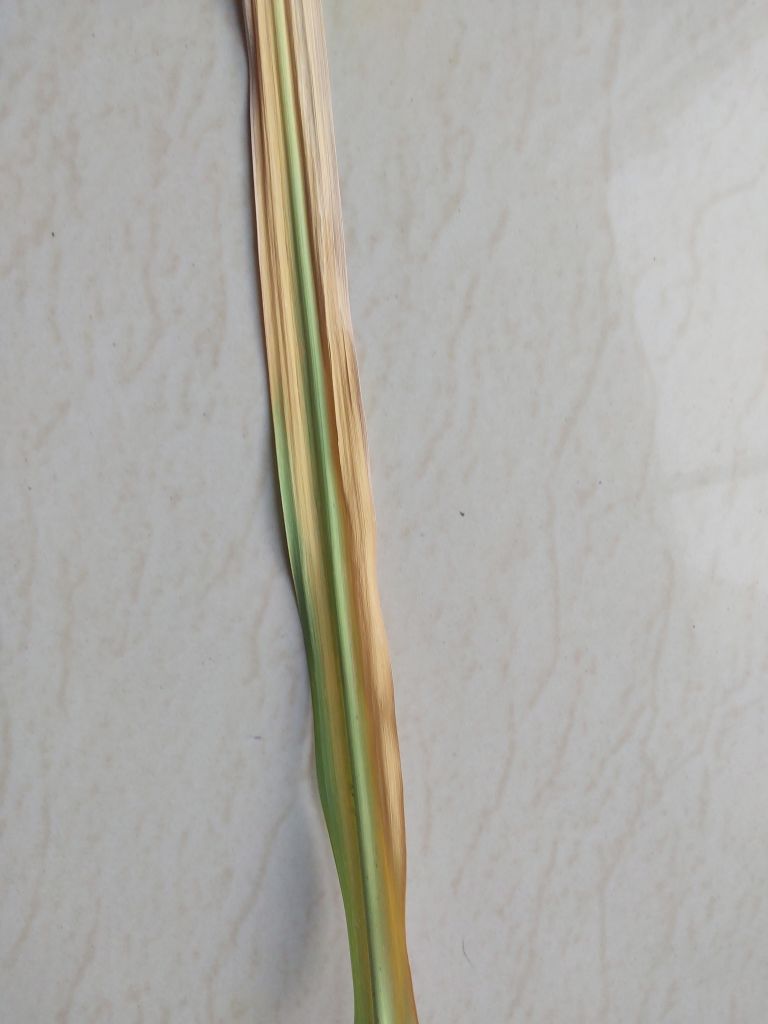
Label: Yellow Leaf